Siegmund Lubin

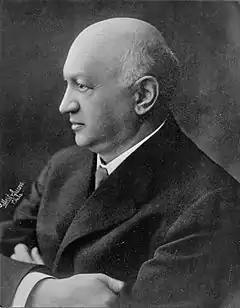
Lubin in 1913

Siegmund Lubin (born Zygmunt Lubszyński, April 20, 1851 – September 11, 1923) was an American motion picture pioneer who founded the Lubin Manufacturing Company (1902–1917) of Philadelphia.